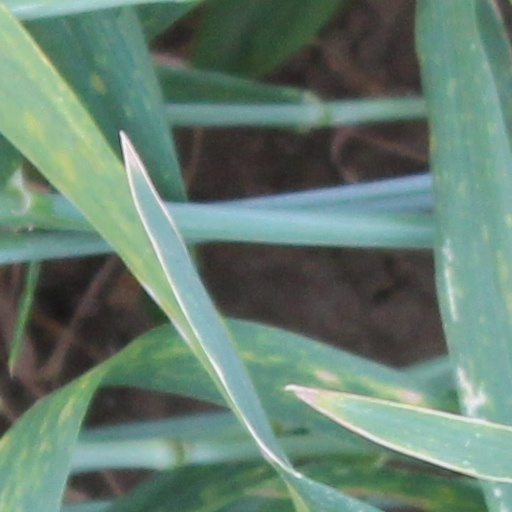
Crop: wheat